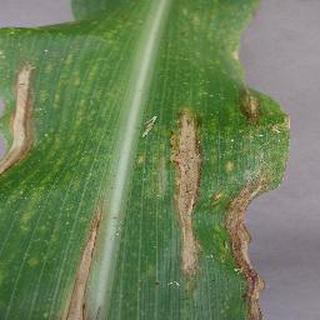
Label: corn_northern_leaf_blight